Water clarity

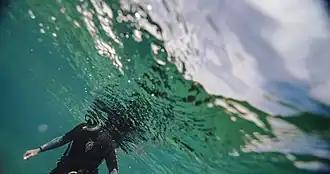
A diver enters crystal clear water in Lake Huron.

Water clarity is a descriptive term for how deeply visible light penetrates through water. In addition to light penetration, the term water clarity is also often used to describe underwater visibility. Water clarity is one way that humans measure water quality, along with oxygen concentration and the presence or absence of pollutants and algal blooms.